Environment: real
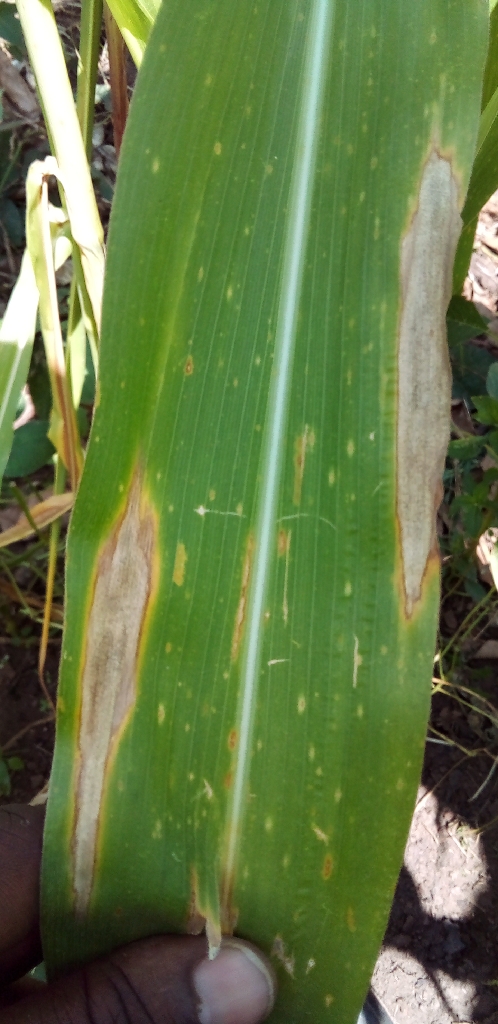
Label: northern_corn_leaf_blight